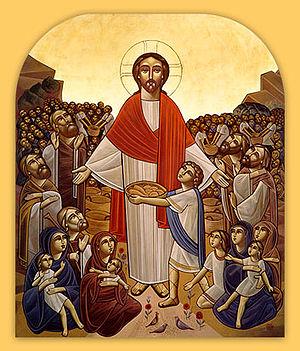
La multiplication des pains est le nom donné à deux « miracles » réalisés par Jésus de Nazareth selon les textes des évangiles :